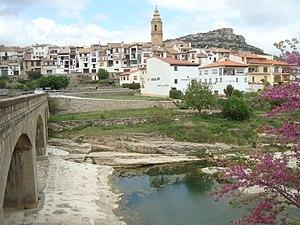
Forcall est une commune d'Espagne de la province de Castellón dans la Communauté valencienne. Elle est située dans la comarque de Ports et dans la zone à prédominance linguistique valencienne. Elle fait partie de la Mancomunidad Comarcal Els Ports.